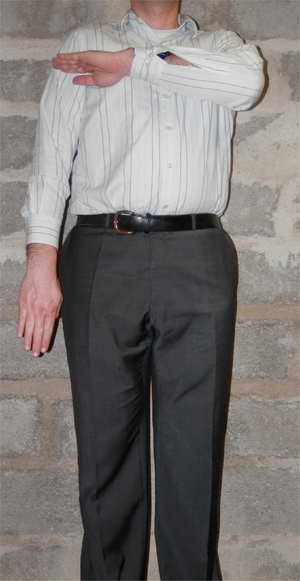
Geste de la quenelle
Dieudonné M'Bala M'Bala, dit Dieudonné, est un humoriste, acteur et militant politique français, né le 11 février 1966 à Fontenay-aux-Roses.